List of birds of Georgia (U.S. state)

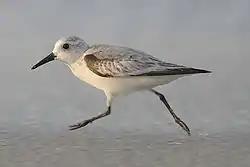
Sanderling

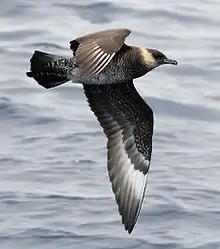
A large, mostly dark gray, gull-like bird flies powerfully over the sea.

Scolopacidae is a large and diverse family of small to medium-sized shorebirds. Most eat small invertebrates picked out of the mud or sand. Different lengths of legs and bills enable multiple species to feed in the same habitat, particularly on the coast, without direct competition for food. thirty-three species of scolopacidae have been recorded in Georgia.